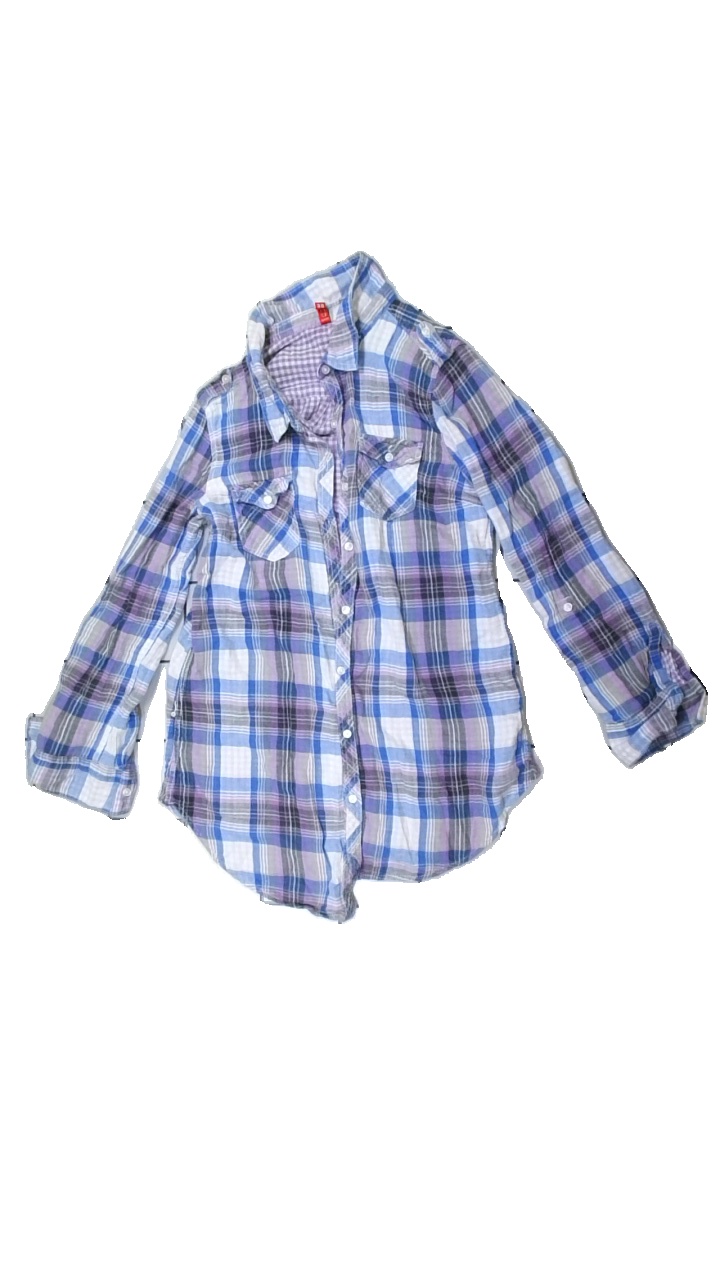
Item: Shirt (Ladies)
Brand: Missing
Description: checkered shirt
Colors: Blue, Purple, White, Multicolor
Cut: Regular
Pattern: Checkered print
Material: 100% Cotton
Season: All
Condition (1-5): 5
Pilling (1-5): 5
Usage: Reuse
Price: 50-100